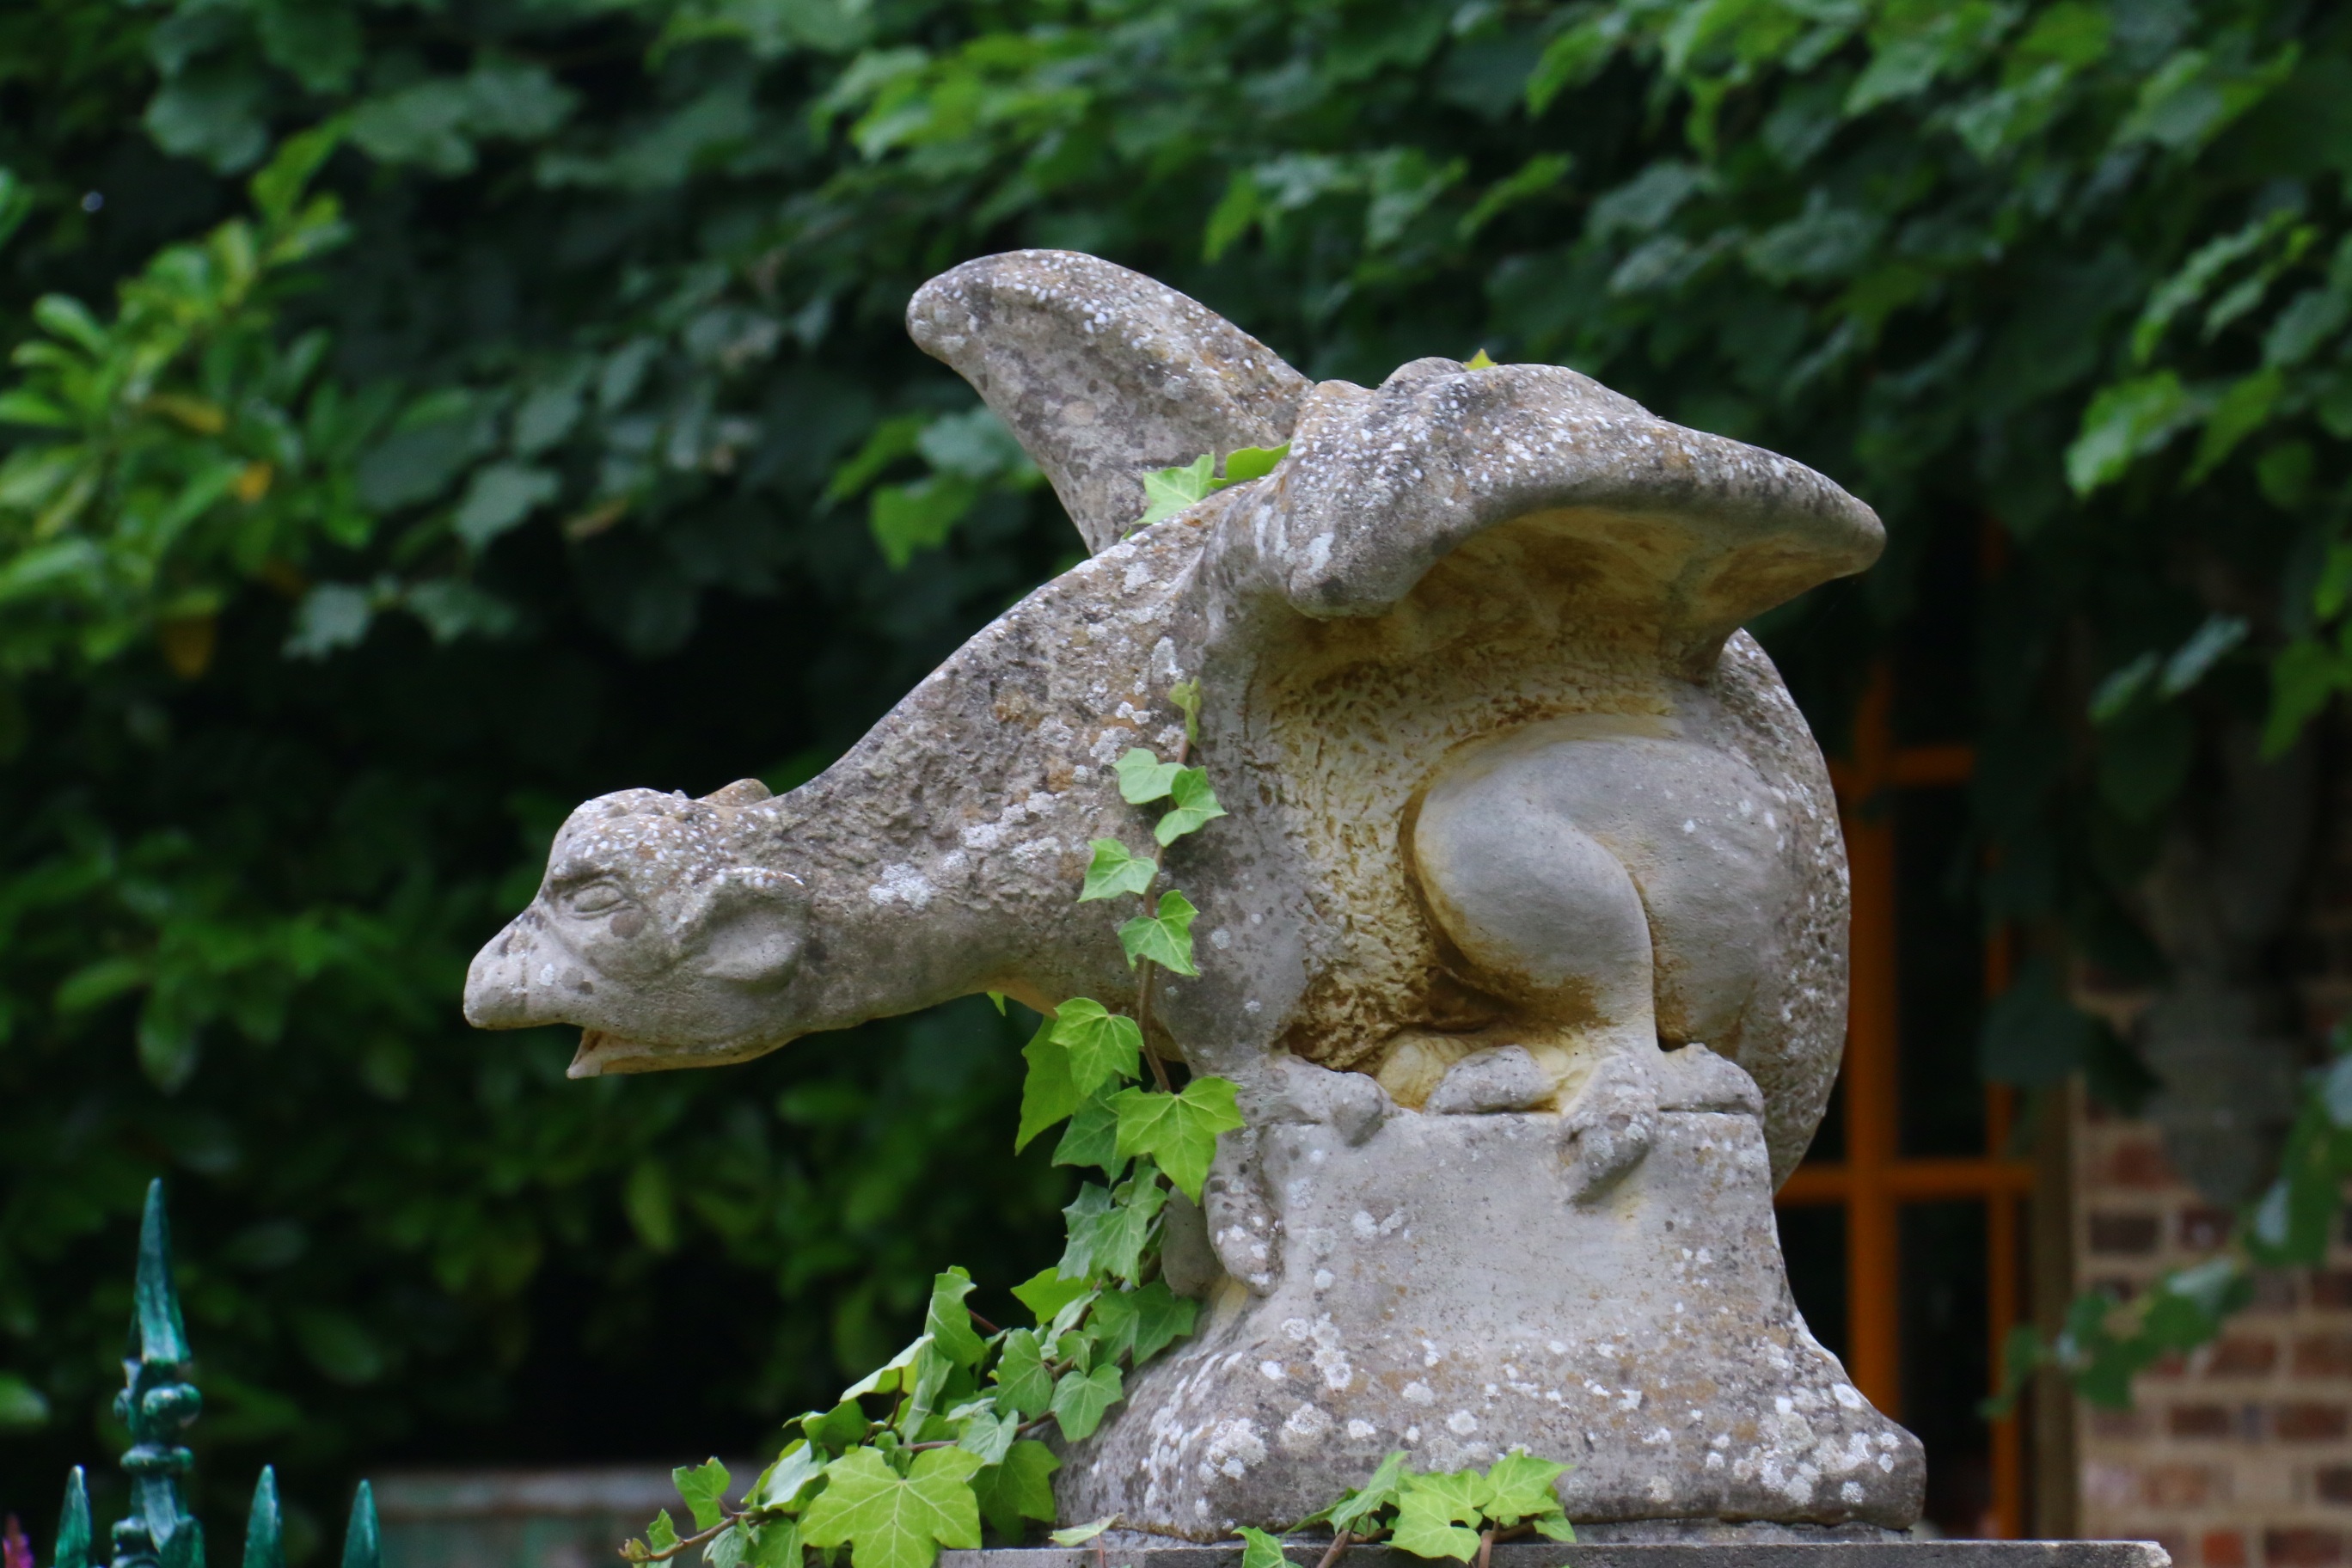
monument, statue, gargoyle, sculpture, art, pierre, carving, stone carving